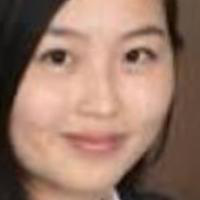
Age group: age 21-30